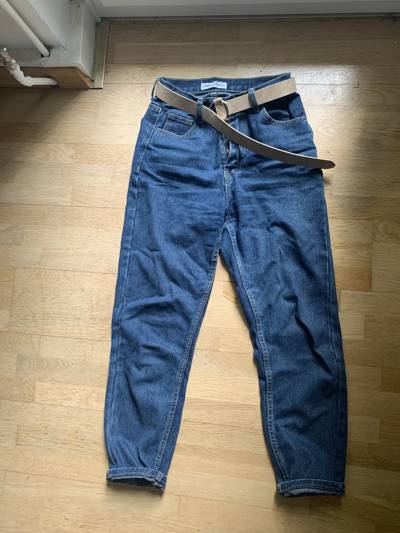
Waste category: clothes